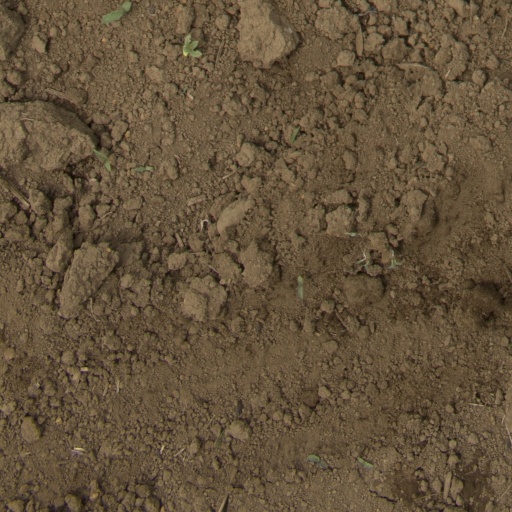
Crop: Jerusalem artichoke